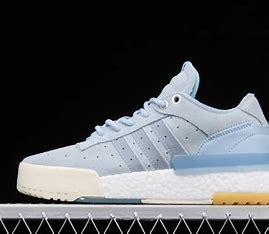
Brand: adidas
Model: originals Adidas Originals Rivalry Rm